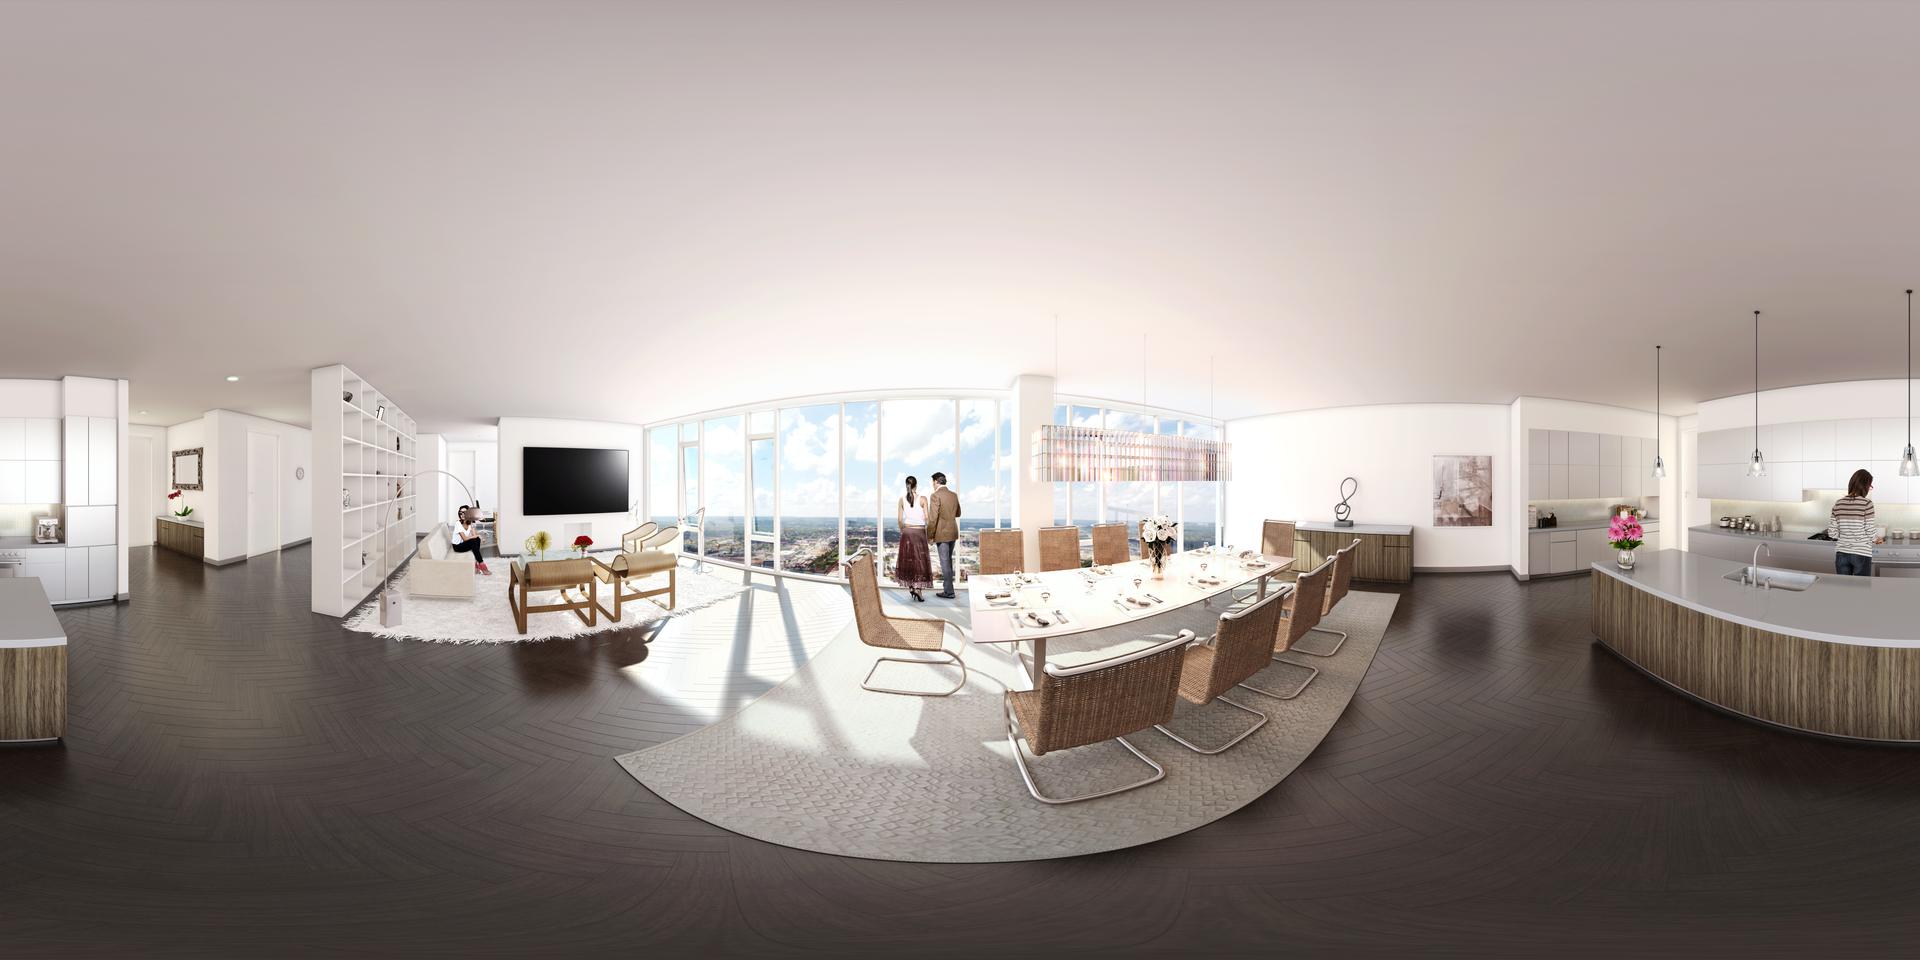
Referred object: the vase with white flowers on the dining table

Referred object: the long rectangular crystal chandelier